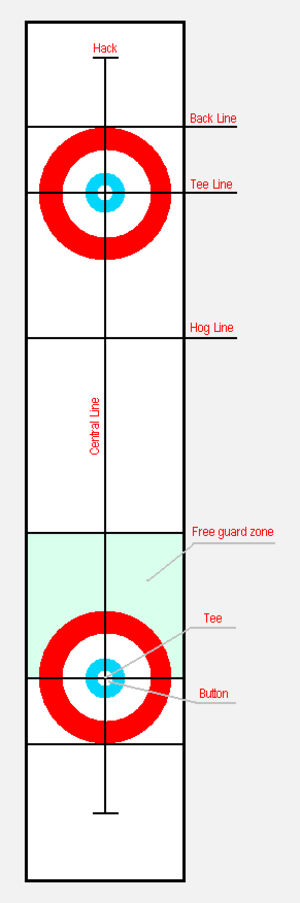
Curling
Curlingbanen. En sten skal stoppe mellem baglinjen og hog-linjen for at få lov til at forblive i spil.
Curling er en sport, hvor spillerne skal glide en sten ned af et gulv af is, ned imod et et scoringsfelt repræsenteret som fire koncentriske cirkler. De to hold, bestående af fire medlemmer på hvert hold, skiftes til at glide sten ned af gulvet imod scoringsfeltet, også kaldet huset. Det hold der får flest sten nærmest centrum, får point i runden. Holdet får point efter hvor mange "sten" de har nærmest centrum.